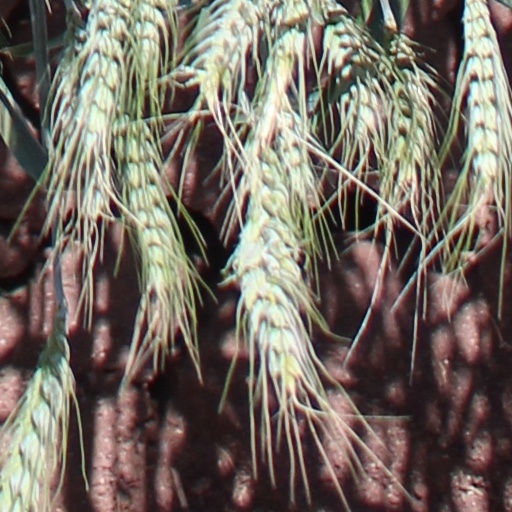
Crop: wheat